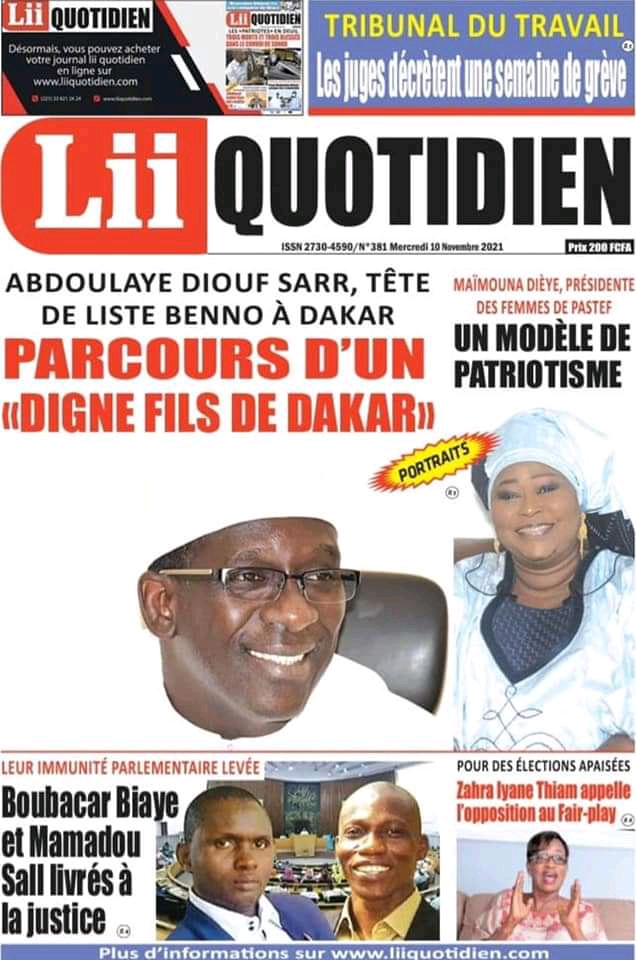
Nataal bi de ab surnaal la..Surnaal bi nag Ablaay Juuf Sarr moom mu ngi ngi takk weer, toog ci baŋ bu ñuul. Am na yit jigéen ju ci nekk Zahra Iyan Thiam ak ñaari góor ñoo xam ne kenn ki Baabar Gëy la tudd.